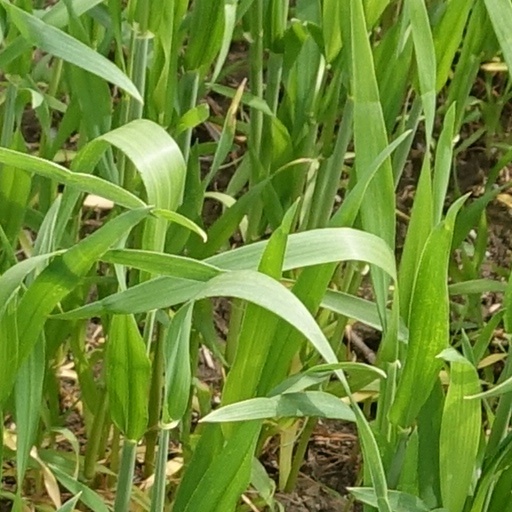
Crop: wheat